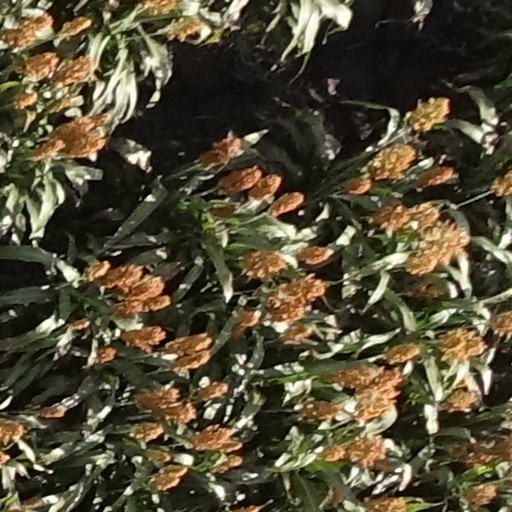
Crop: sorghum